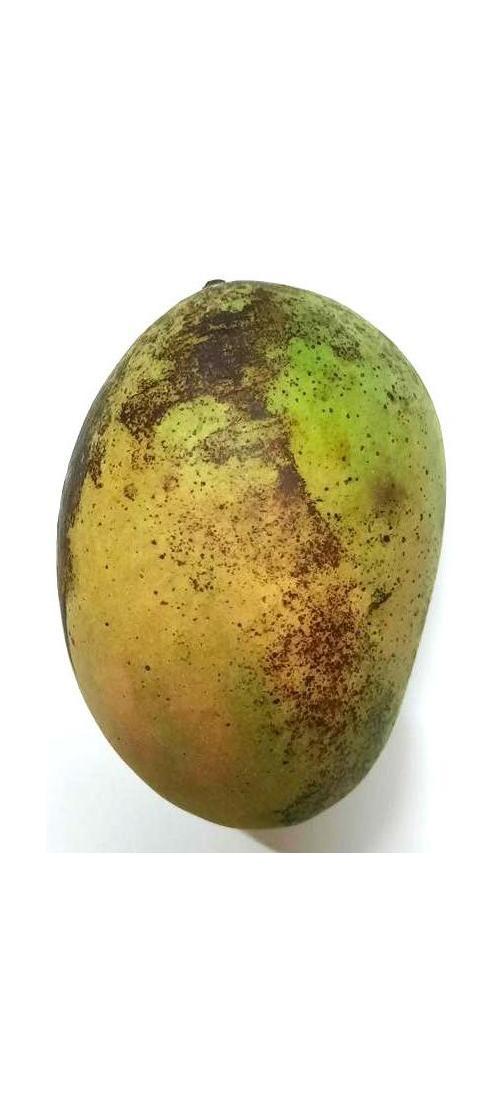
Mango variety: Shada